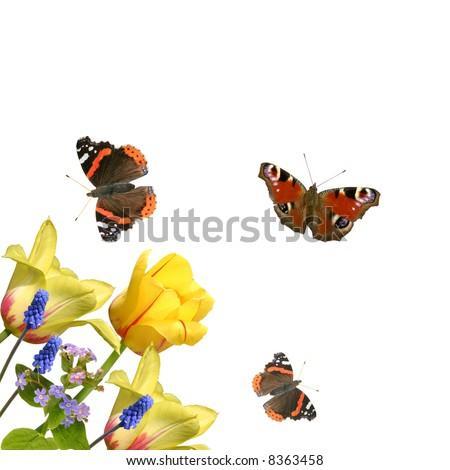
composition from tulips and butterflies on a white background .